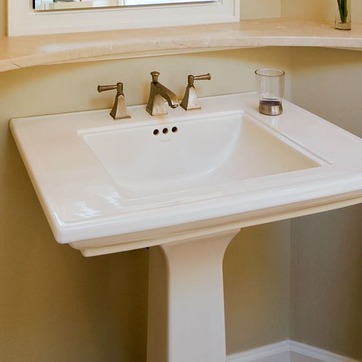
Material: ceramic